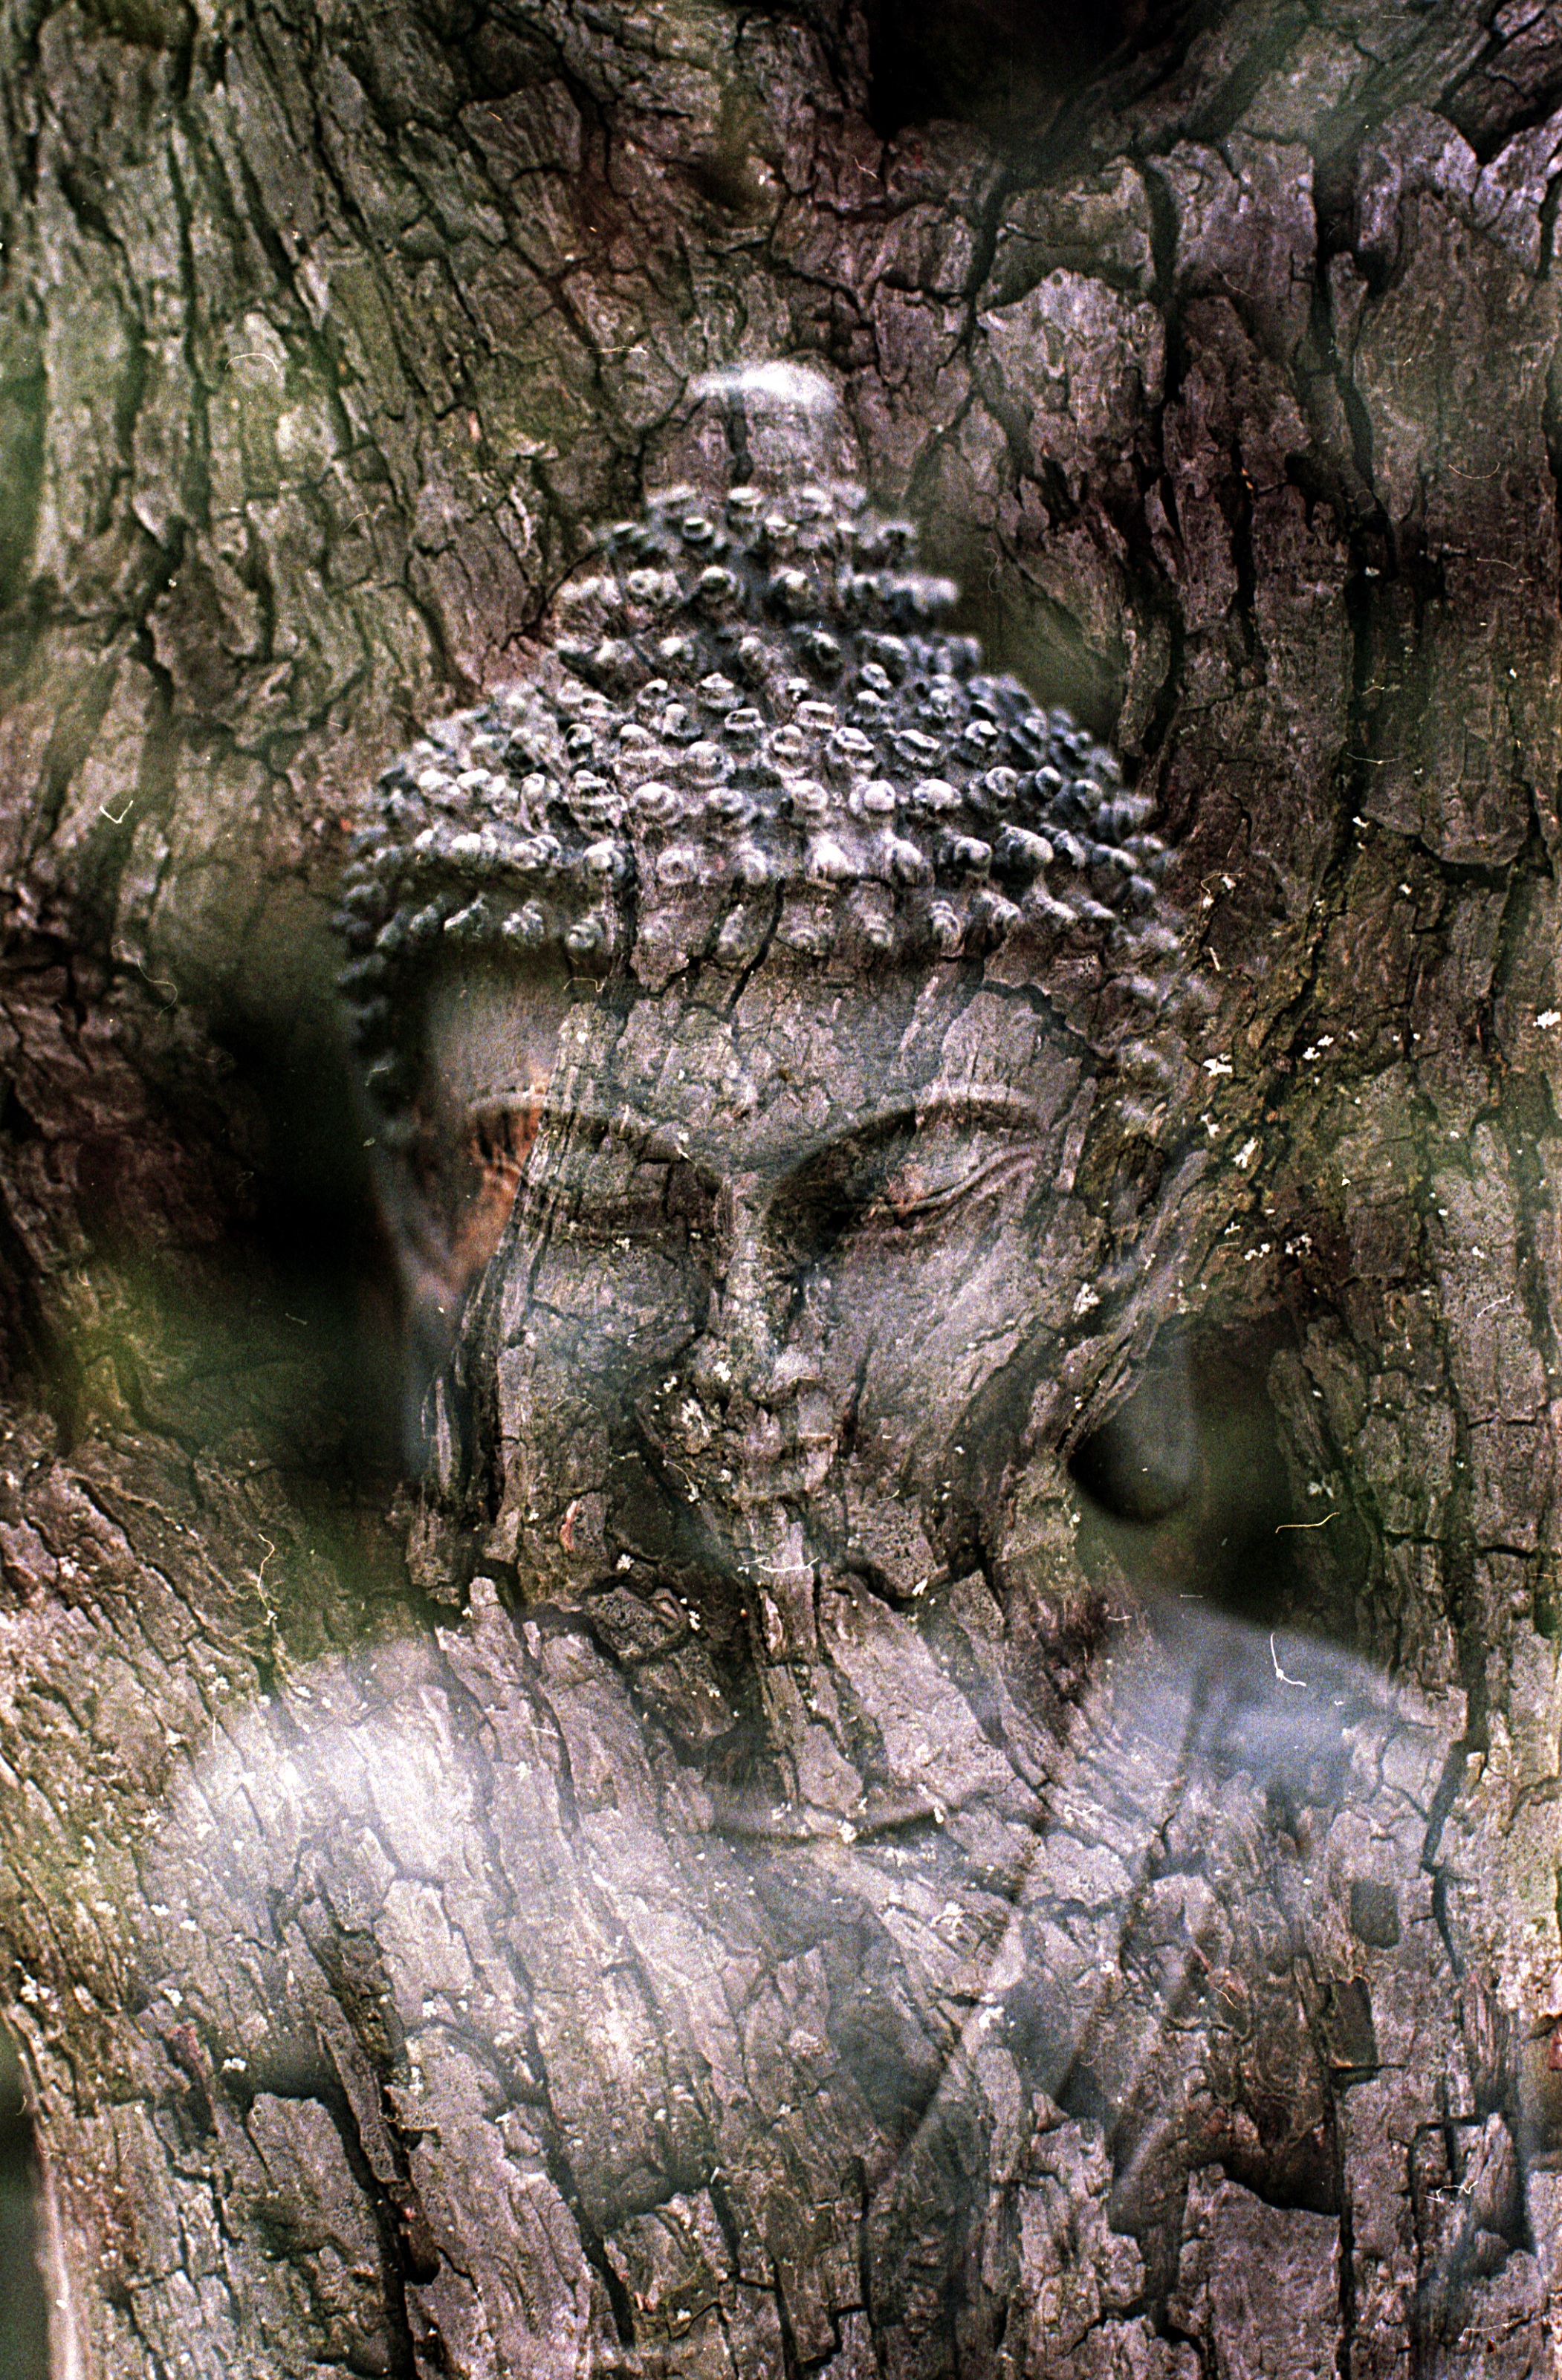
tree, nature, forest, rock, wilderness, plant, flower, trunk, wildlife, tranquility, statue, symbol, autumn, peace, buddhist, buddhism, religion, flora, fauna, praying, zen, spiritual, sculpture, religious, relaxation, geology, figure, meditation, buddha, culture, woodland, oriental, mantra, spirituality, woody plant